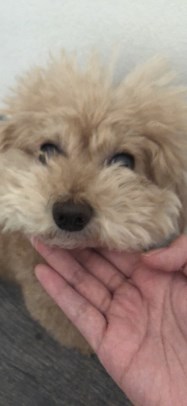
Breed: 7449-n000128-teddy